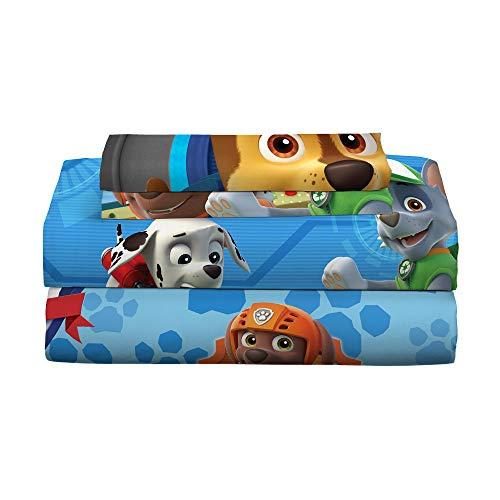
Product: Nickelodeon Paw Patrol Kids Bedding Super Soft Microfiber Sheet Set, 4 Piece Full Size, Blue/Red Design
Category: Home & Kitchen | Bedding | Kids' Bedding | Sheets & Pillowcases | Sheet & Pillowcase Sets
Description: FUN AND COZY BED SHEETS: Bring a sense of fun and adventure to bedtime with colorful Paw Patrol imagery.
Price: $25.44 $ 25 . 44
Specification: ProductDimensions:96x81x0.1inches|ItemWeight:2.35pounds|ShippingWeight:2.35pounds|Manufacturer:FrancoManufacturing|ASIN:B00SNALYC2|Itemmodelnumber:MB656C